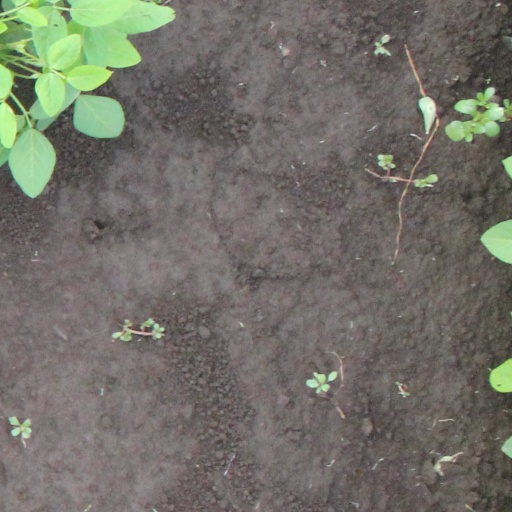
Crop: soybean